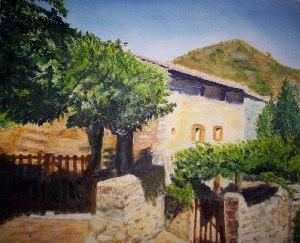
Maison de Laroque-de-Fa, propriété du poète Raymond Busquet et de son épouse Jacqueline.
Raymond Busquet est un poète français et occitan, dont la famille est originaire de l'Aude, il est né le 10 avril 1926 à Bessan dans le département de l'Hérault, et décédé le 29 mars 1979 à Lyon dans le département du Rhône, il avait 52 ans.
Laroque-de-Fa est une commune française située dans le département de l'Aude, en région d'Occitanie.